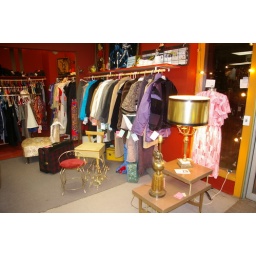
There's our window display spot! The door is just to the right not really in the photo